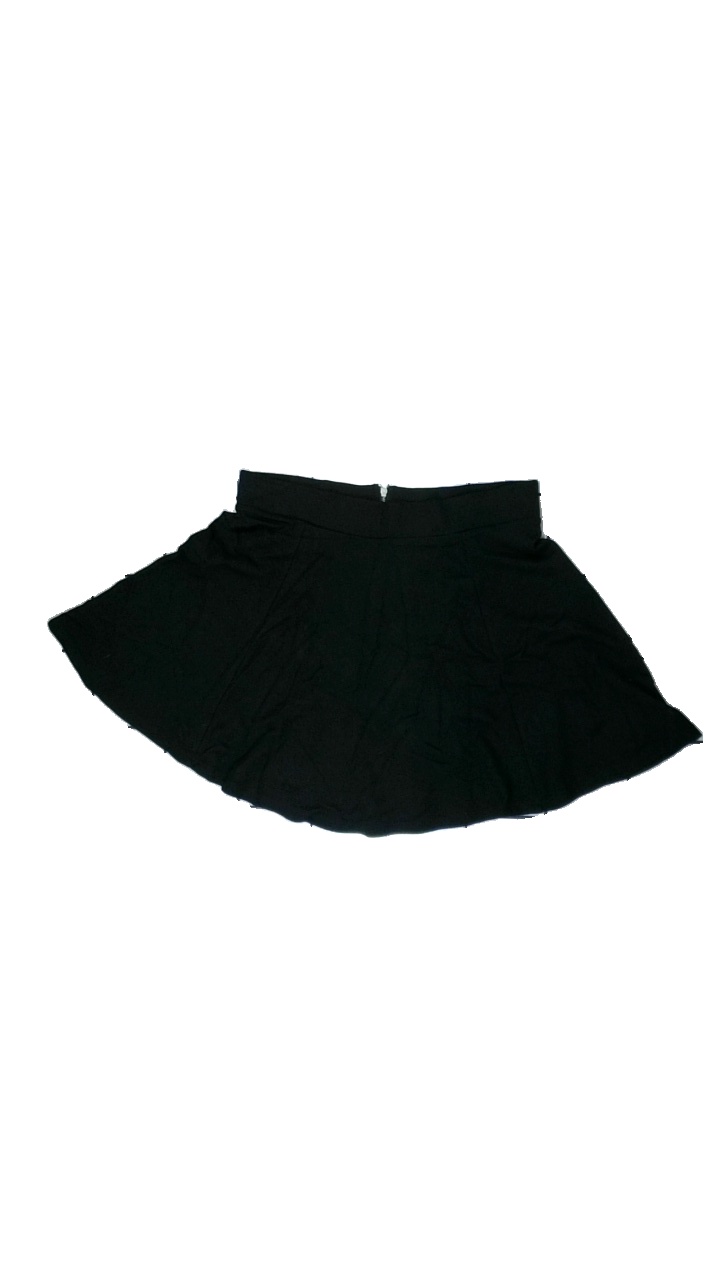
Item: Skirt (Ladies)
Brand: H&m
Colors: Black
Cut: Cropped
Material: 100% Viscose
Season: All
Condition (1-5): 5
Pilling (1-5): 5
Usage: Reuse
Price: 50-100